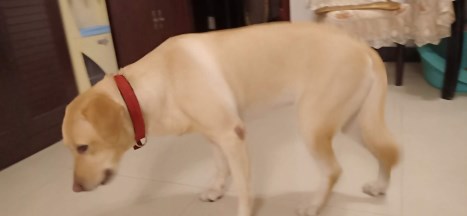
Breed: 3580-n000122-Labrador_retriever